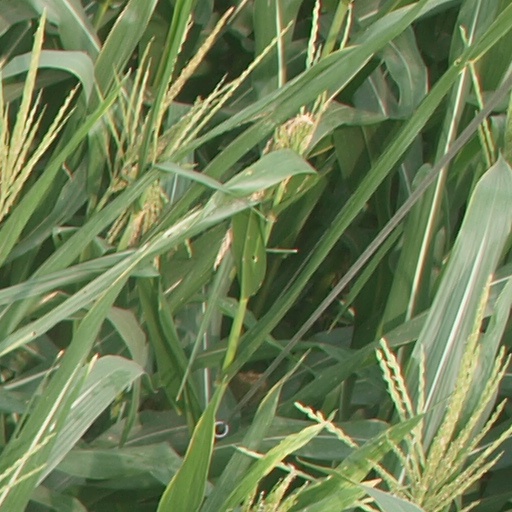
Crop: maize; corn